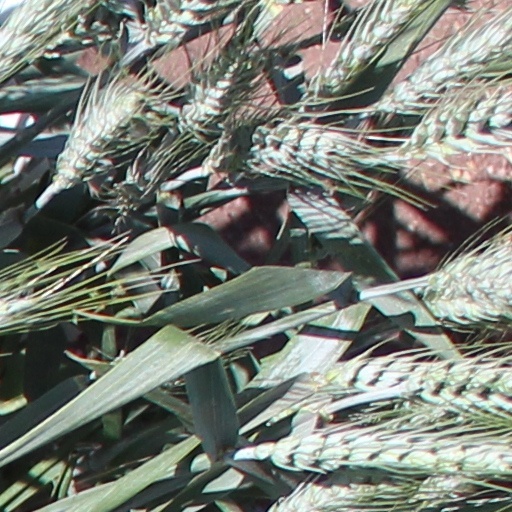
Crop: wheat